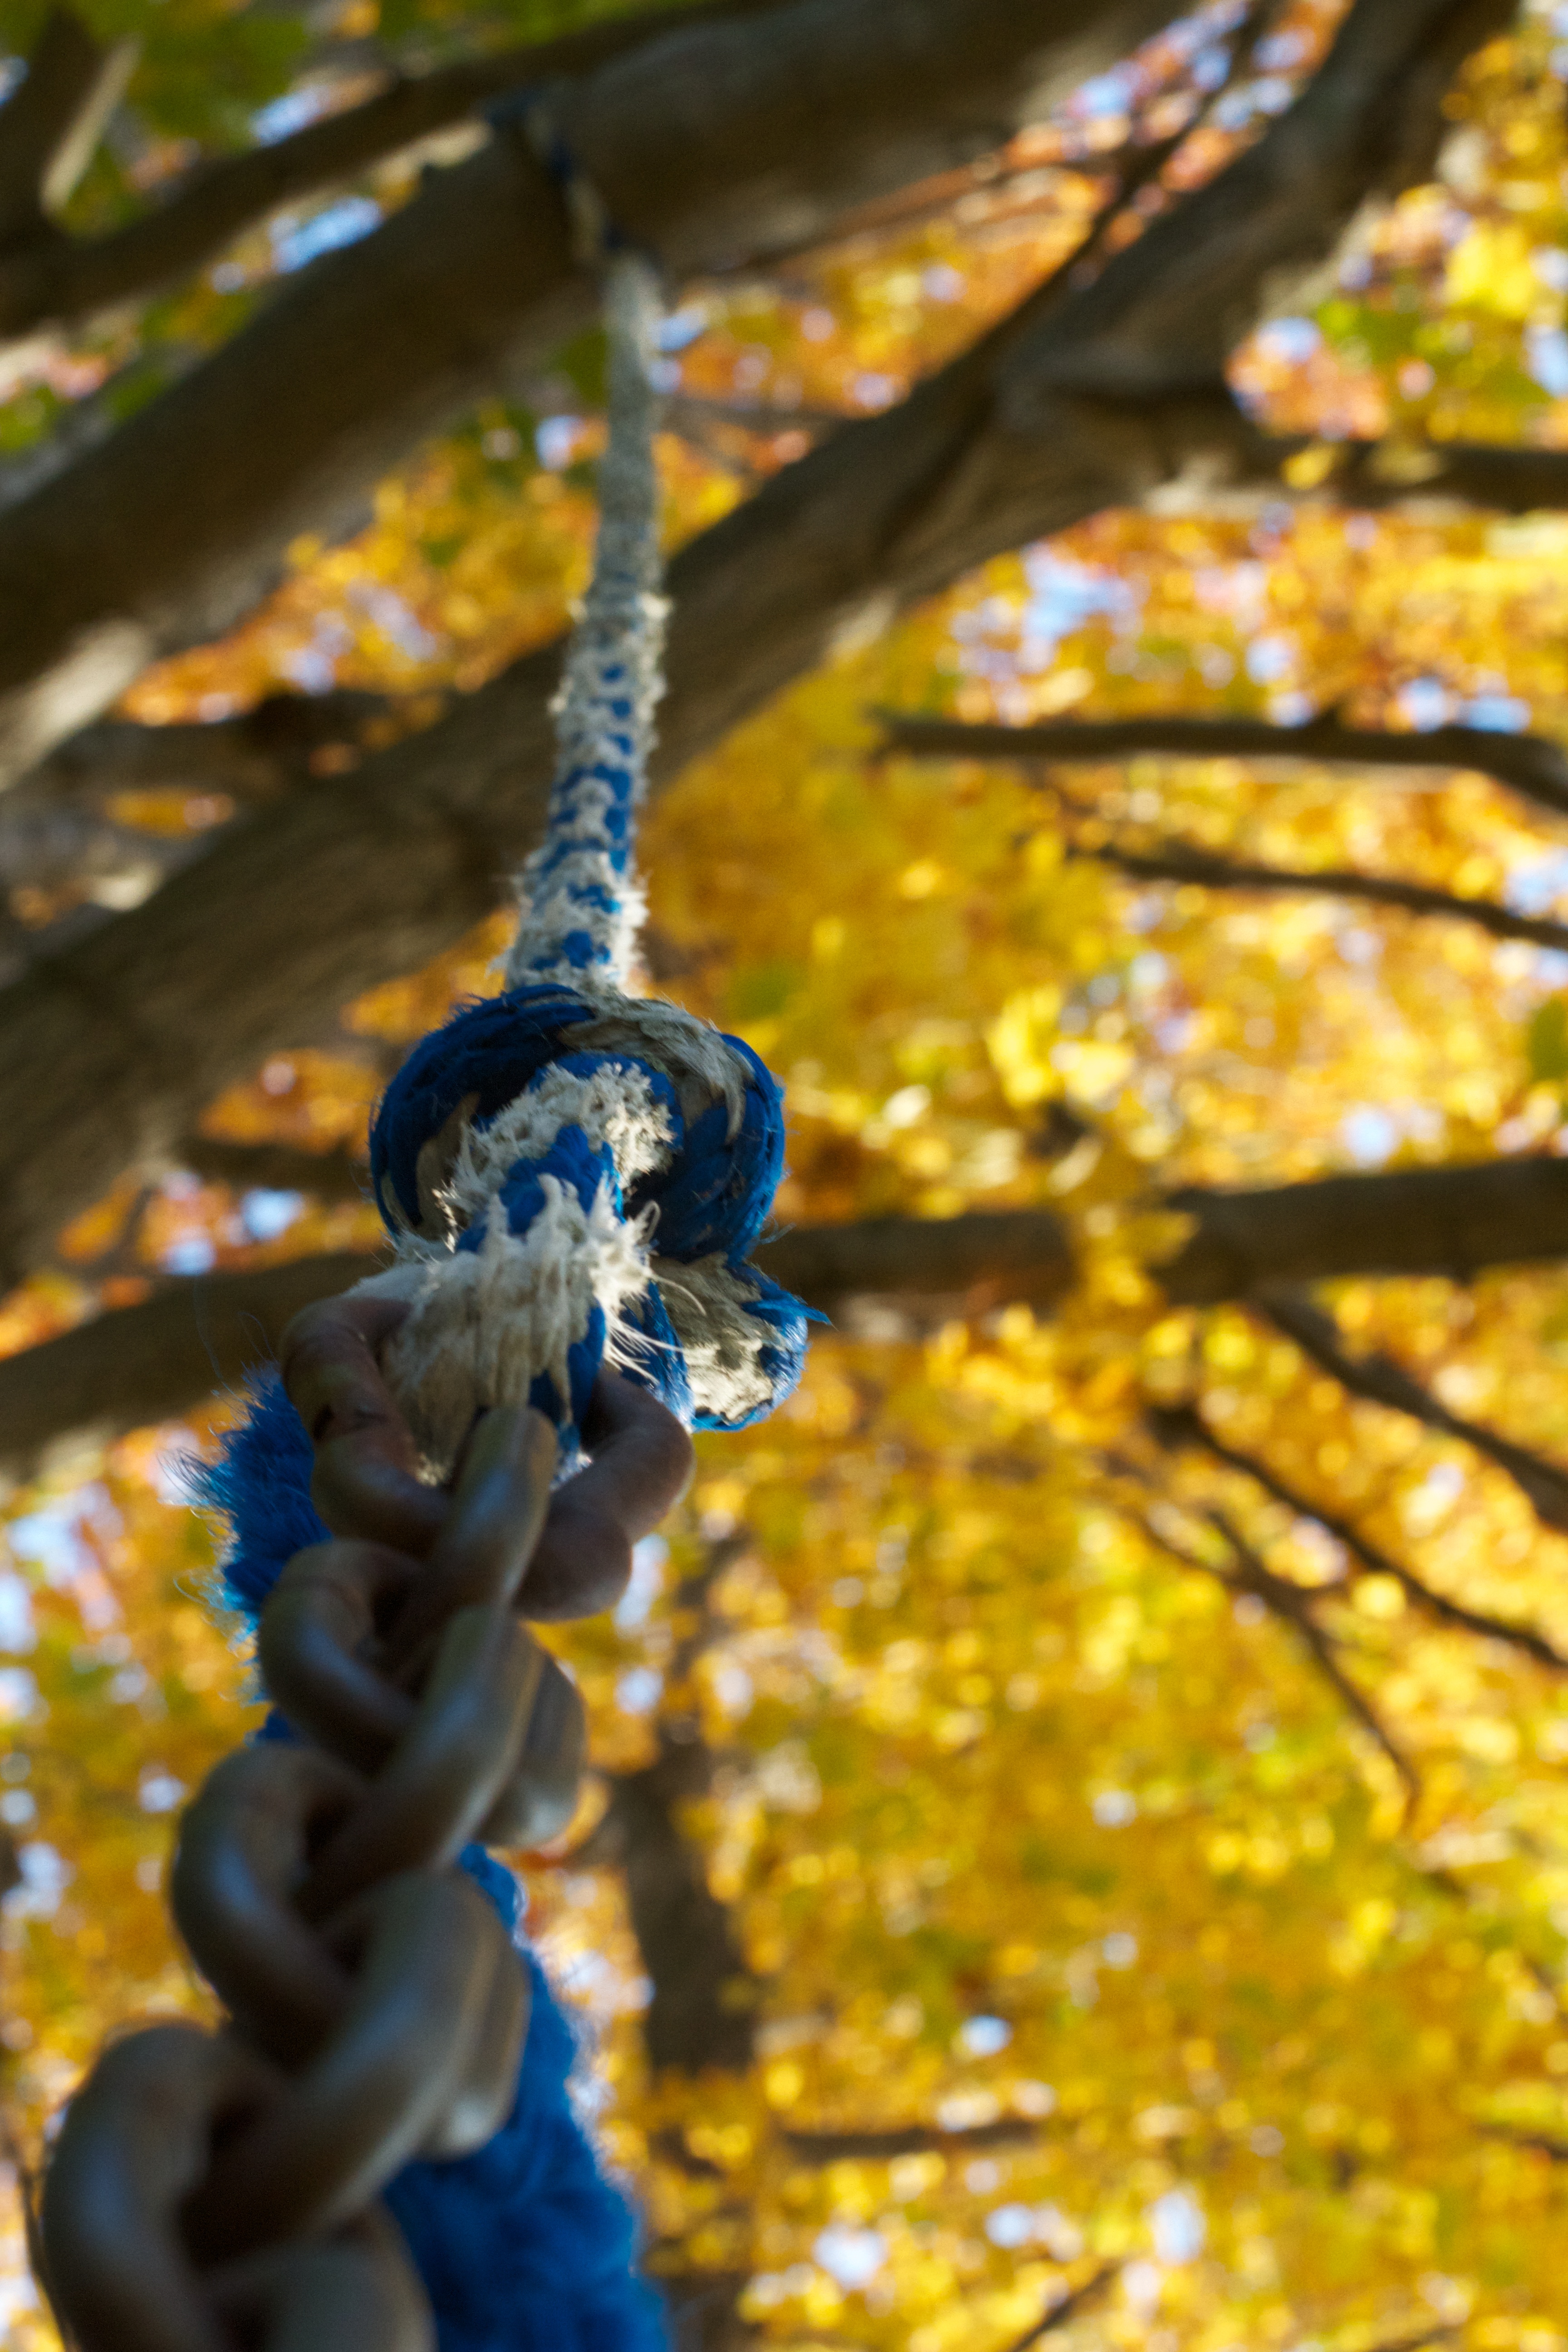
tree, branch, plant, sunlight, leaf, flower, spring, autumn, yellow, season, temple, woody plant